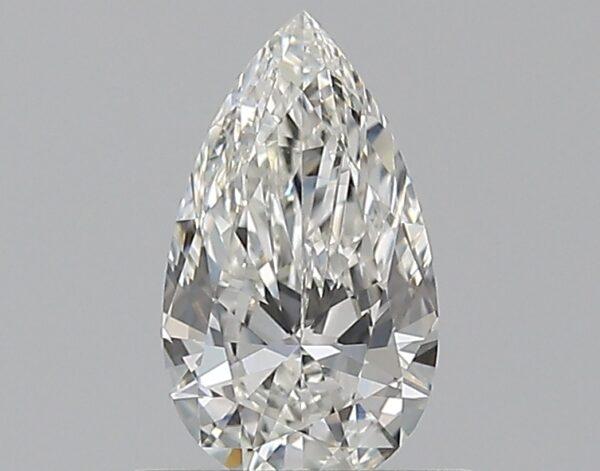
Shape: pear
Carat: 0.5
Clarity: VVS2
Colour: H
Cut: EX
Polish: EX
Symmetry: VG
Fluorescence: N
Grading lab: GIA
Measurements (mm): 7.57 x 4.34 x 2.49